Four Candles

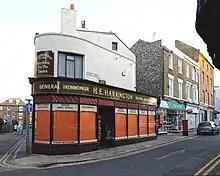
Harrington's hardware shop in Broadstairs, Kent, part of the inspiration for the Four Candles sketch

Four Candles is a sketch from the BBC comedy show "The Two Ronnies", written by Ronnie Barker under the pseudonym of Gerald Wiley and first broadcast on 18 September 1976. Comic effect is largely generated through word play and homophones as an ironmonger or hardware shopkeeper, played by Ronnie Corbett, becomes increasingly frustrated by a customer, played by Barker, because he misunderstands what the customer is requesting.